Quezon City Reception House

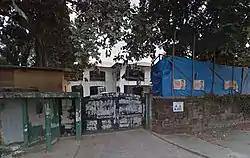
Snippet of the Google Street View, showing the house under construction, 2014.

Originally named as the "Quezon City Executive House" meant to serve as an official residence of the Mayor of Quezon City and host foreign dignitaries and other guests of the local government, work on the property formally broke ground on April 5, 2013, and covered two stages.